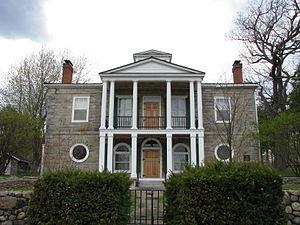
La ville de Port Kent se trouve dans le comté d'Essex, situé dans l'État de New York, aux États-Unis. Il se trouve sur la rive gauche du Lac Champlain et est desservie par la Gare de Port Kent.